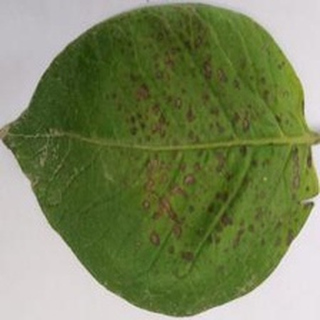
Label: potato_early_blight